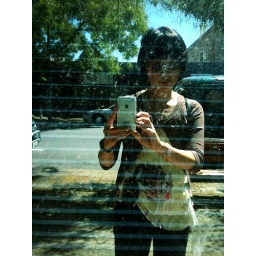
Me and my iPhone, reflected in an office window with neat venetian blinds.Taken with iPhone 3GS.